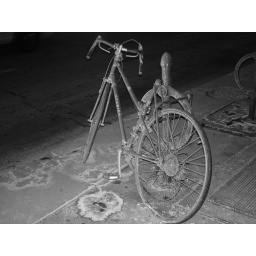
I found this crazy looking bike on a sidewalk in Chicago